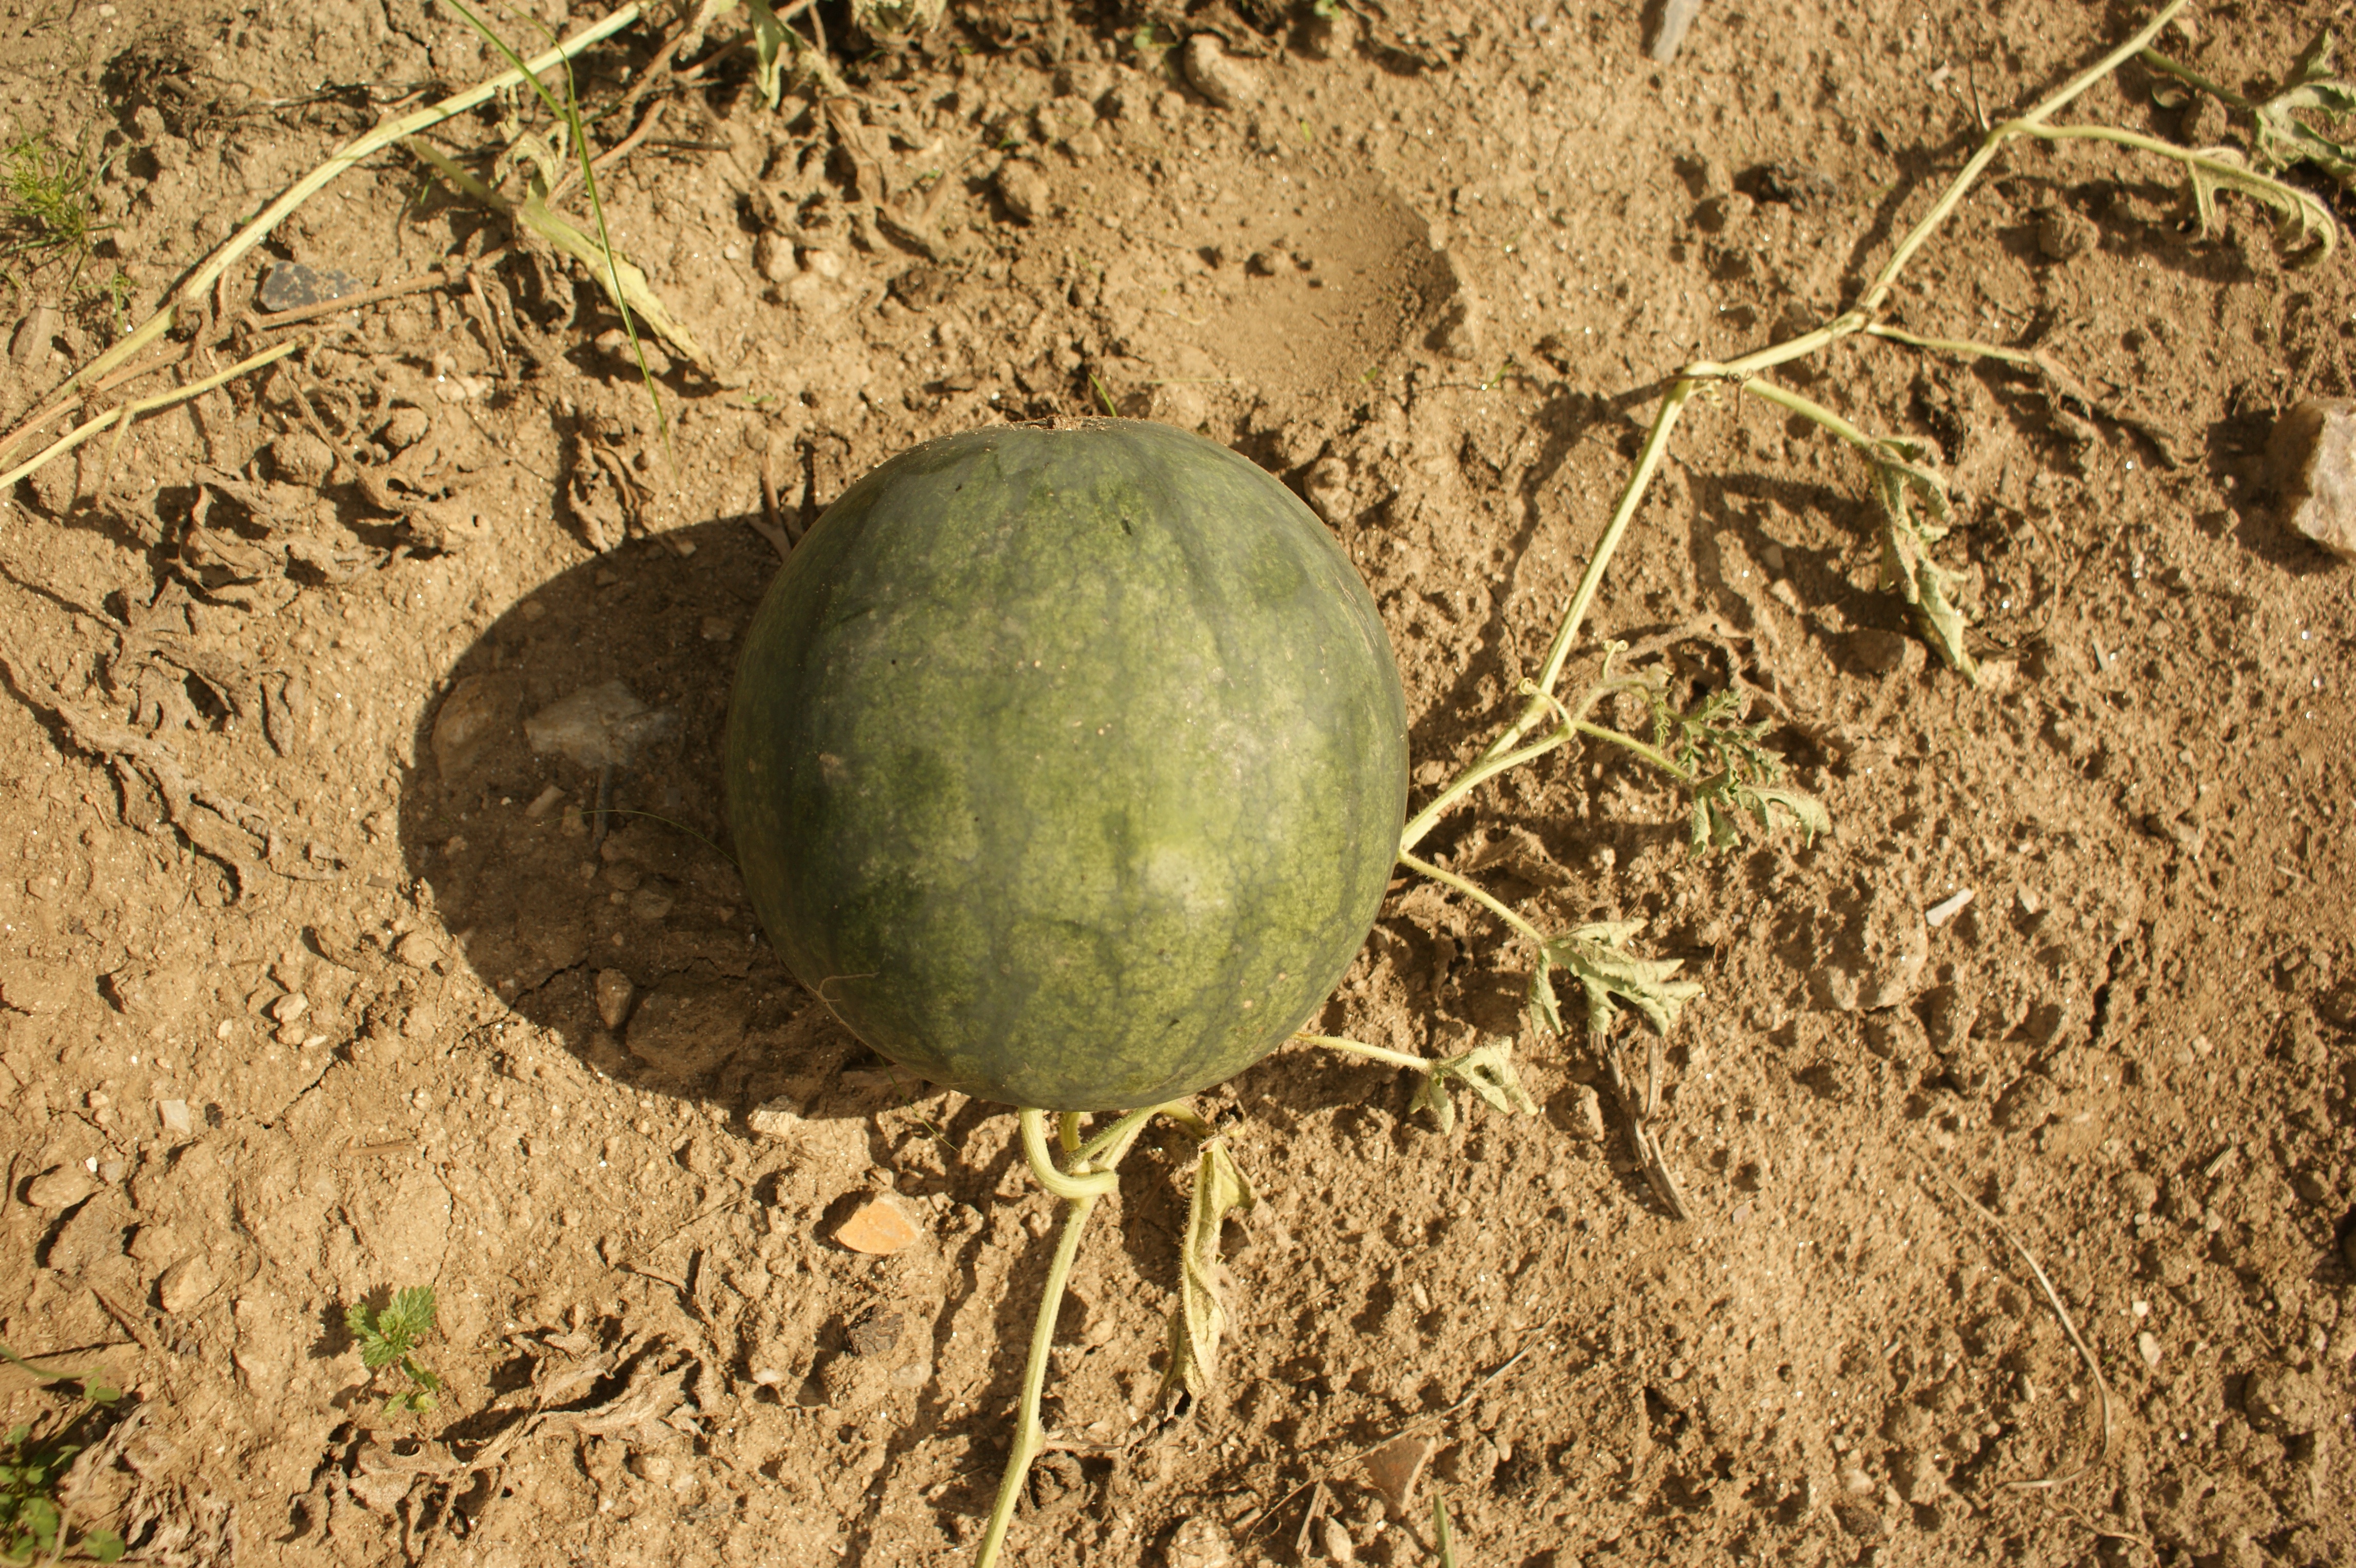
plant, field, fruit, leaf, flower, orchard, food, green, produce, vegetable, soil, botany, watermelon, flora, fauna, gourd, macro photography, flowering plant, land plant, cucumber gourd and melon family